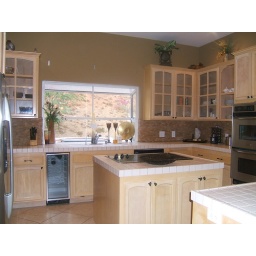
Full kitchen in the main house